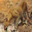
Label: leopard